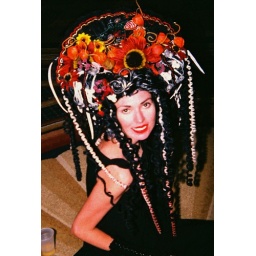
Head dress of the circle girl in digital lomo